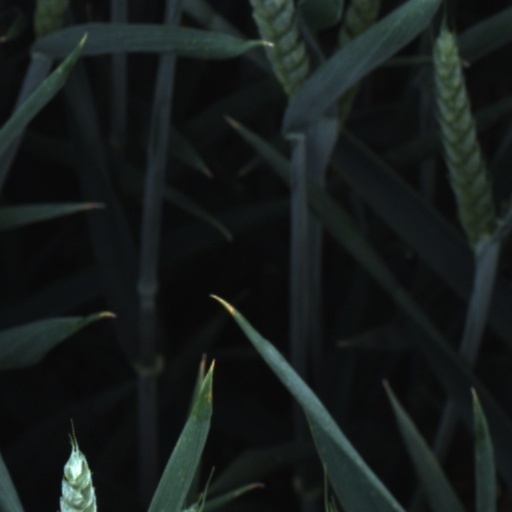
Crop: wheat